Vienna

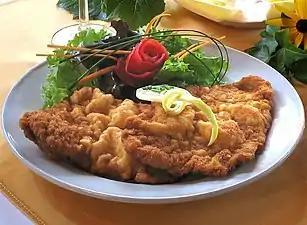
A Wiener schnitzel

Due to the prevalence of Christianity in the city, most places of worship are churches and cathedrals. Most notable are: